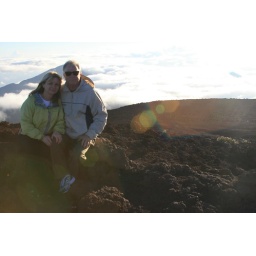
The sun is up, clouds are flying by and we are really really cold!